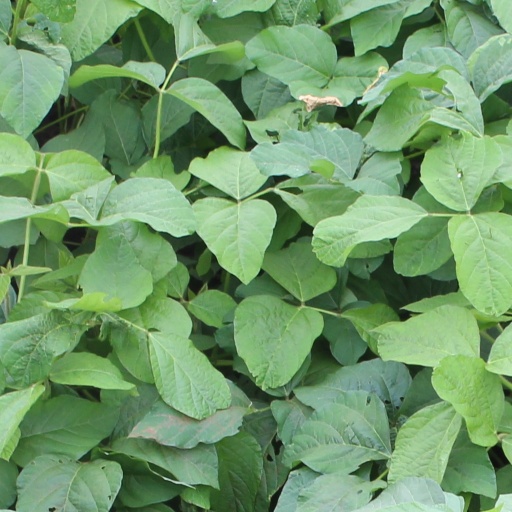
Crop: soybean